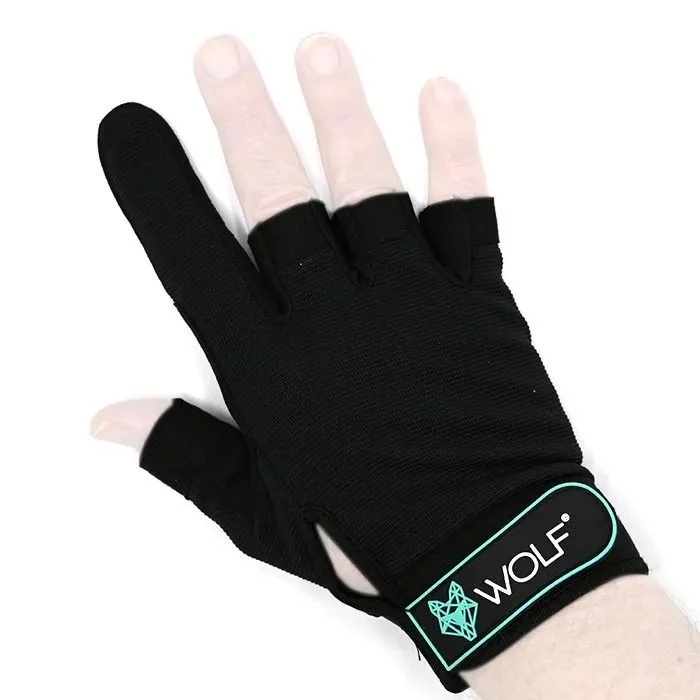
Wolf - XK-2 Kevlar PRO Casting Glove
Wolf XK-2 Kevlar PRO Fishing Glove, Kevlar Neoprene Pro Gloves give protection for your casting finger from line cuts when casting at extreme ranges or when spodding or using a marker float with braided line, also with a padded palm area which is extra protection when using a throwing stick. Available in Right and Left hand versions and Large and Extra Large. Key Features Kevlar Neoprene Pro Gloves Gives protection for your casting finger Prevents line cuts when casting at extreme ranges Great when spodding or using a marker float with braided line Padded palm area Extra protection when using a throwing stick Available in Right and Left hand versions Large and Extra Large sizes
Brand: Wolf International
Category: Sporting Goods > Outdoor Recreation > Fishing > Fishing Hook Removal Tools > Throwing Sticks